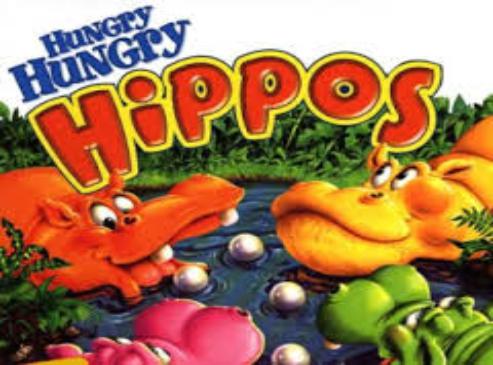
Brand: Hungry Hungry Hippos
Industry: Food